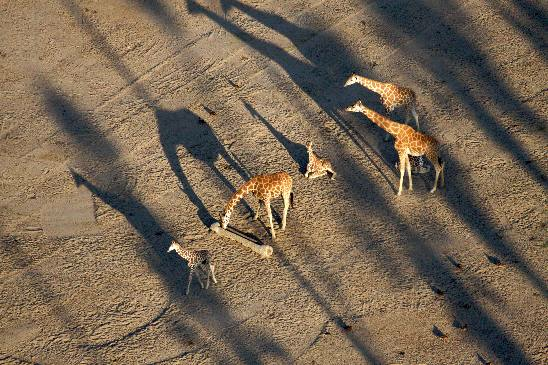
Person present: No